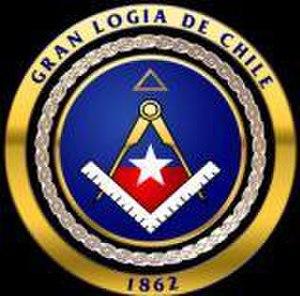
La franc-maçonnerie au Chili naît de la fondation le 7 juillet 1850, dans le port de Valparaíso, de la première loge maçonnique du Chili. Ce sont des artisans français émigrés travaillant dans ce port qui ouvrent la loge L’Étoile du Pacifique. Trois ans plus tard, elle donne naissance à une seconde loge Union Fraternelle, purement chilienne ; d’autres loges ouvriront dans le pays par la suite.